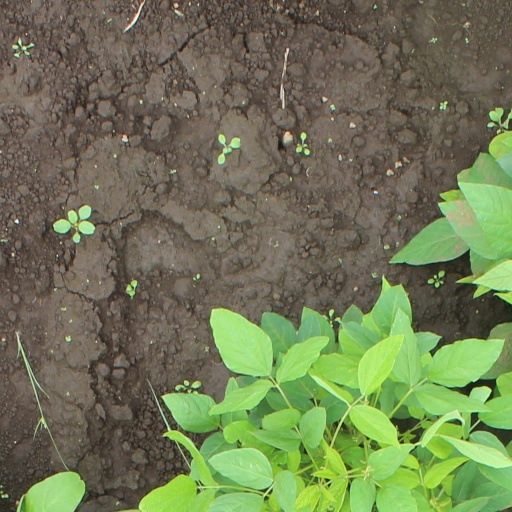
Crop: soybean